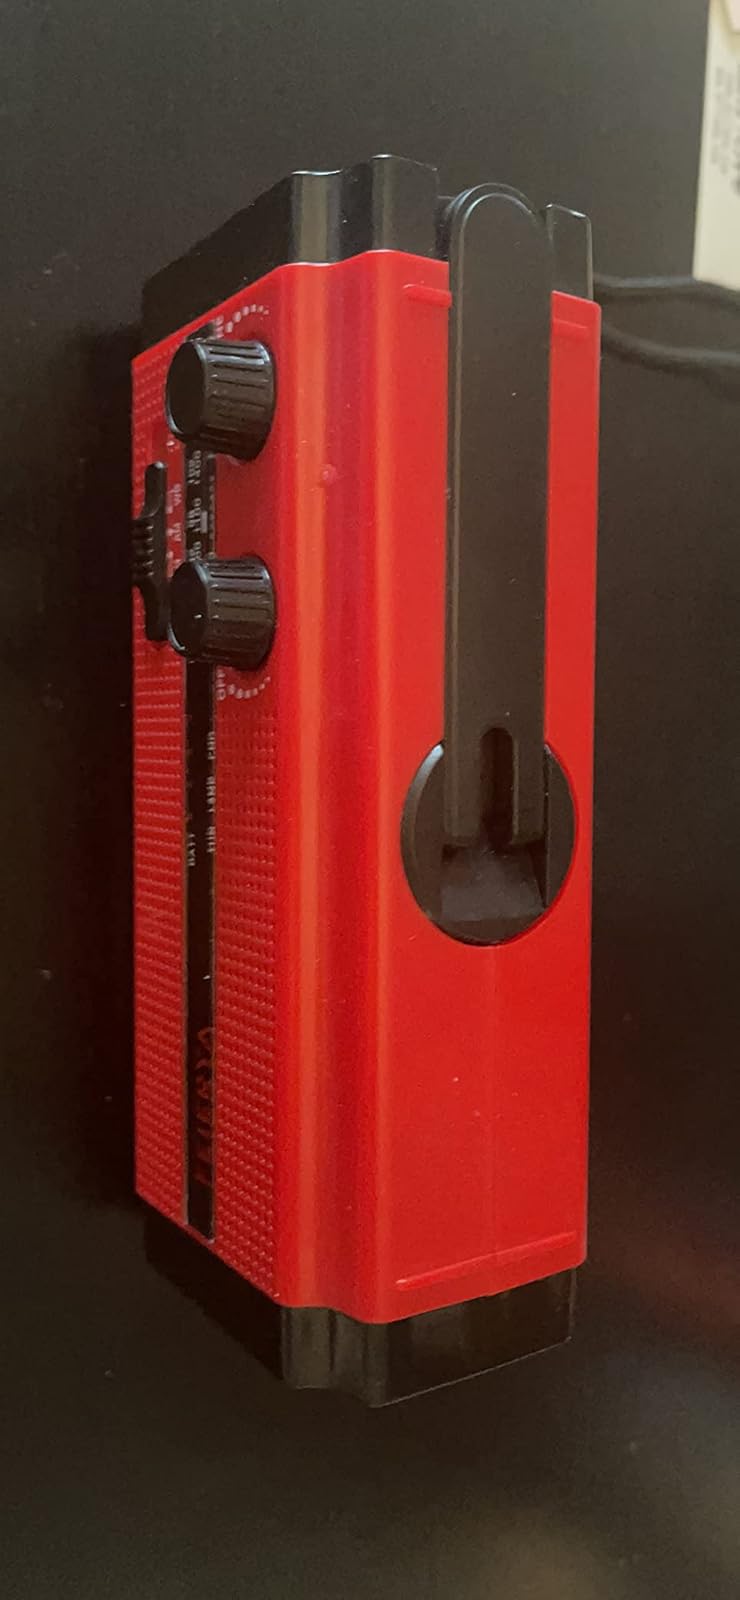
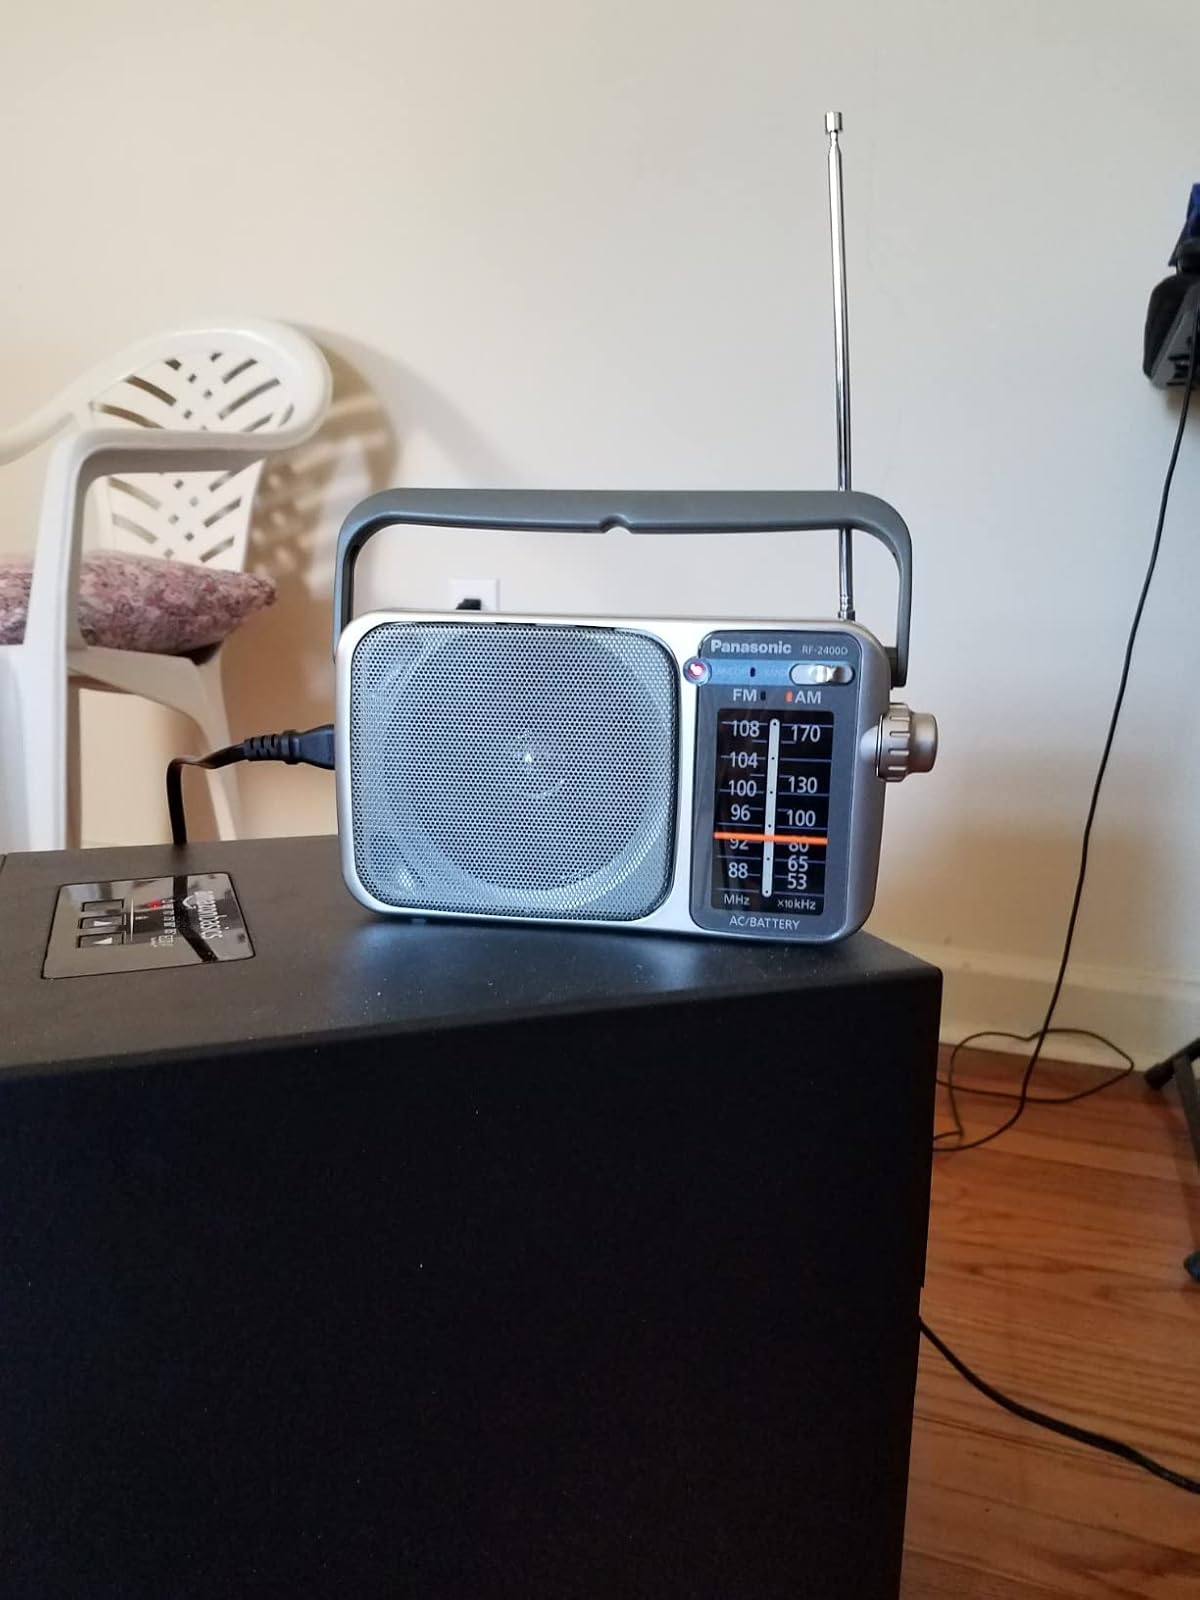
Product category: radio
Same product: no